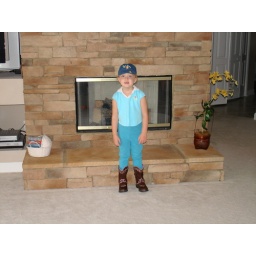
This is Marisa in her horseback riding outfit. Notice the cute little boots with the pink trim.